Proxy (climate)

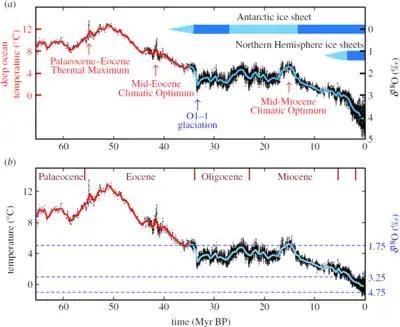

Ocean water is mostly HO, with small amounts of HDO and HO, where D denotes deuterium, i.e. hydrogen with an extra neutron. In Vienna Standard Mean Ocean Water (VSMOW) the ratio of D to H is 155.76x10 and O-18 to O-16 is 2005.2x10. Isotope fractionation occurs during changes between condensed and vapour phases: the vapour pressure of heavier isotopes is lower, so vapour contains relatively more of the lighter isotopes and when the vapour condenses the precipitation preferentially contains heavier isotopes. The difference from VSMOW is expressed as δO = 1000‰ formula_1; and a similar formula for δD. δ values for precipitation are always negative. The major influence on δ is the difference between ocean temperatures where the moisture evaporated and the place where the final precipitation occurred; since ocean temperatures are relatively stable the δ value mostly reflects the temperature where precipitation occurs. Taking into account that the precipitation forms above the inversion layer, we are left with a linear relation: